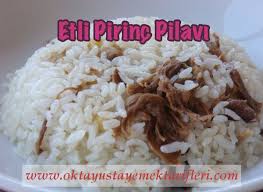
Yemek: pirinc_pilavi